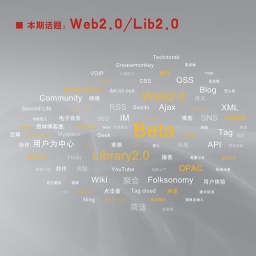
Tag Cloud in the library field